Sault Ste. Marie, Michigan

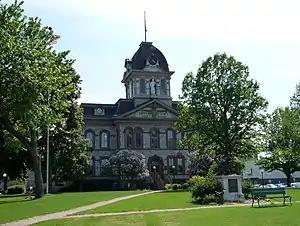
Chippewa County Courthouse

The U.S. built Fort Brady near the settlement, introducing new troops and settlers, mostly Anglo-American. The UK and the US settled on a new northern boundary in 1817, dividing the US and Canada along St. Mary's River. The US prohibited British fur traders from operating in the United States. After completion of the Erie Canal in New York State in 1825 (expanded in 1832), the number of settlers migrating to Ohio and Michigan increased dramatically from New York and New England, bringing with them the Yankee culture of the Northern Tier. Their numbers overwhelmed the cosmopolitan culture of the earlier settlers. They practiced more discrimination against Native Americans and Métis.